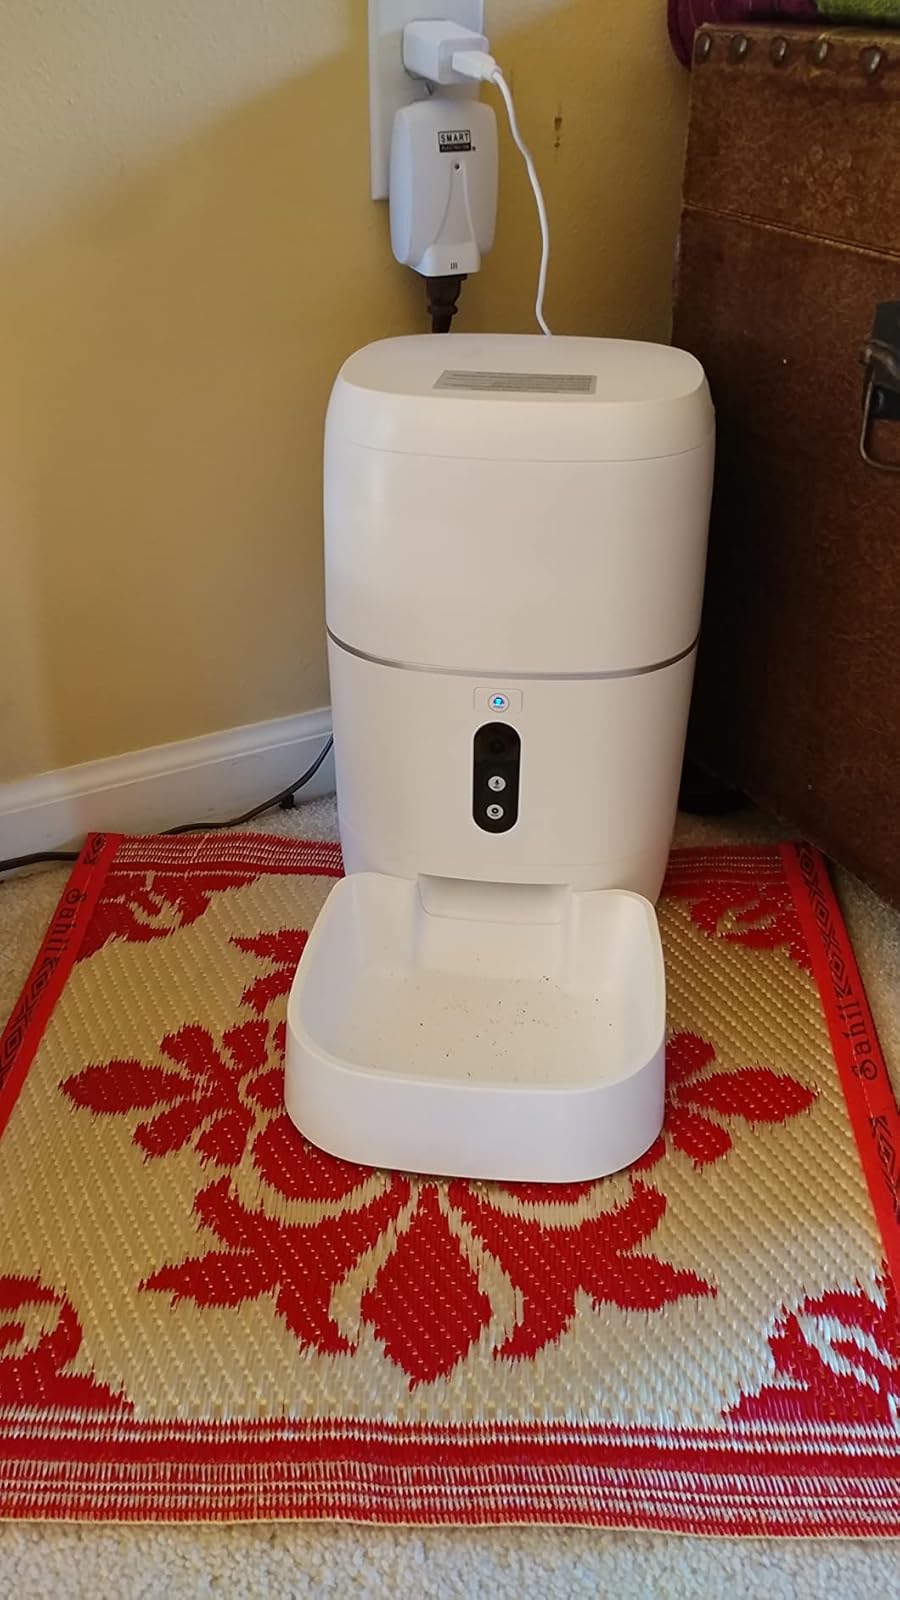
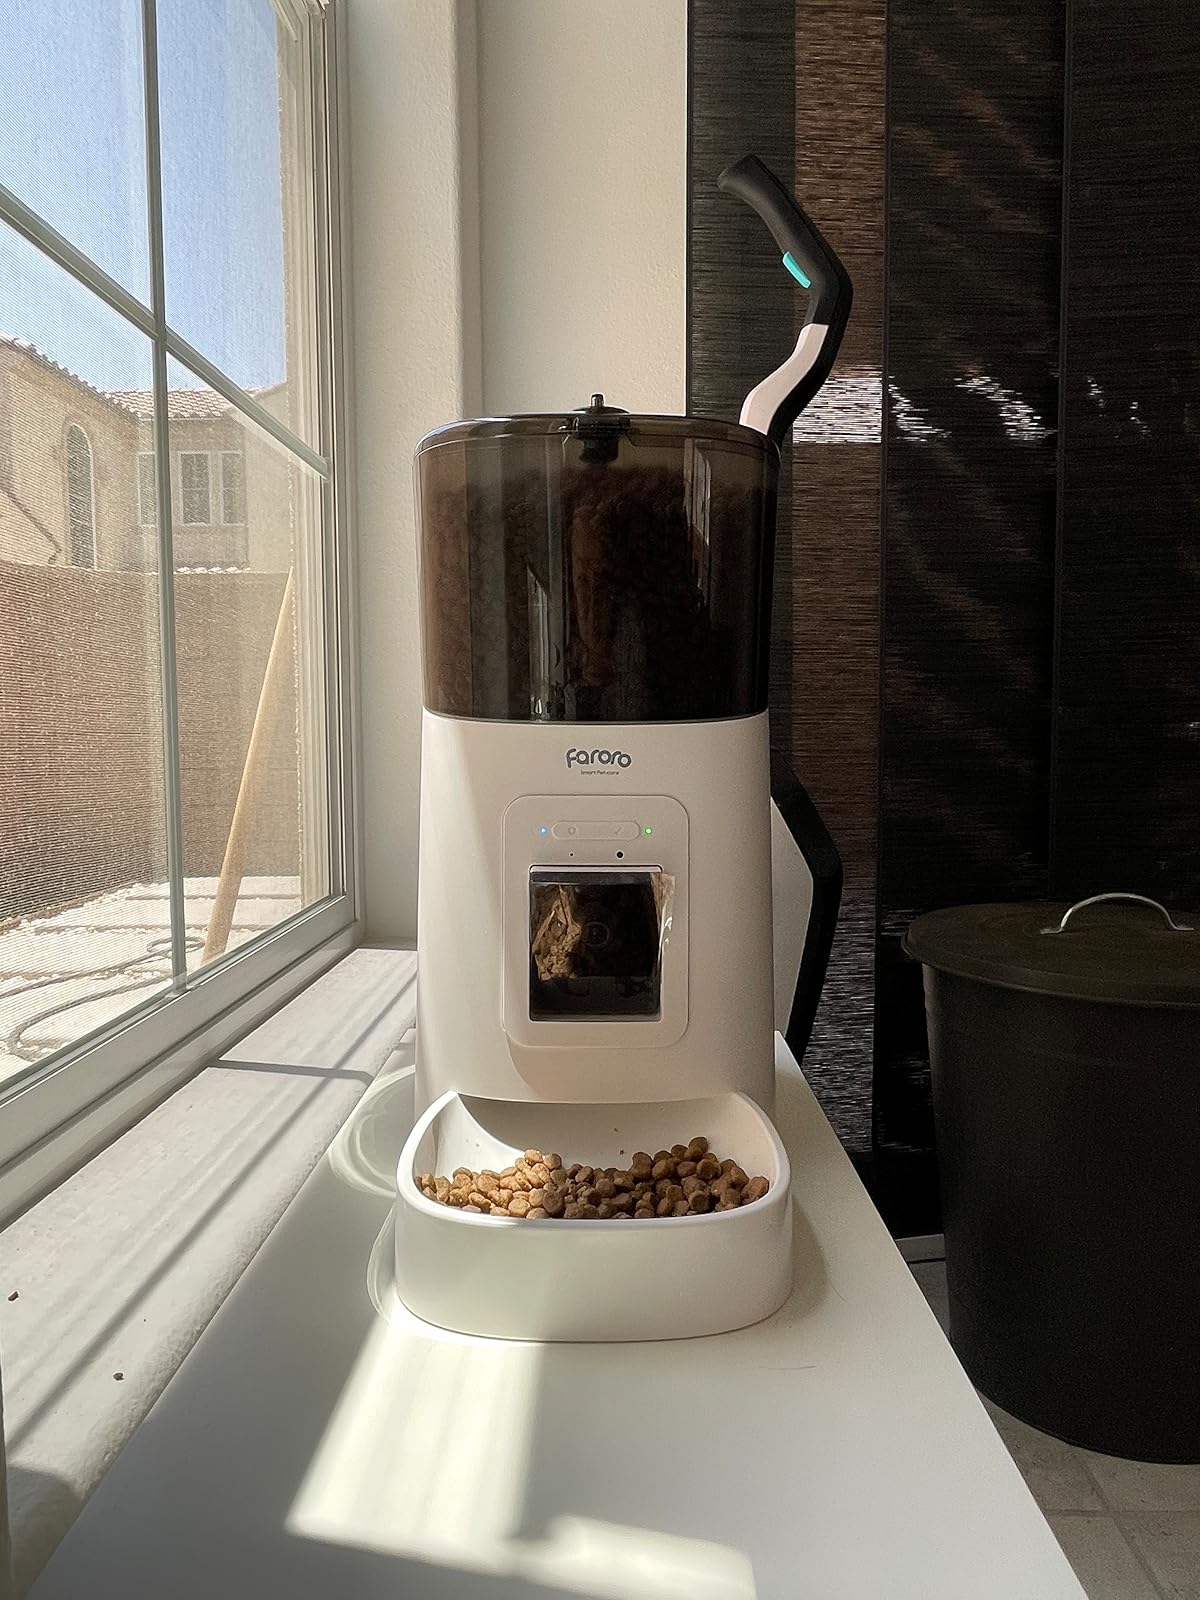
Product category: items_feeder
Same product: no